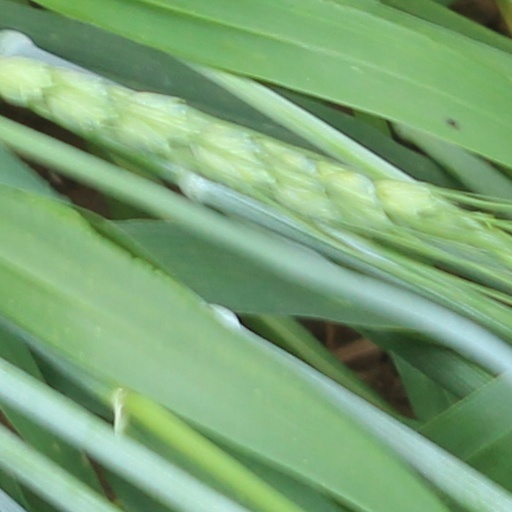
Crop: wheat